The Rock and the River

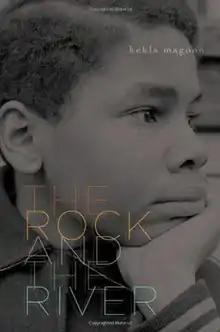

The Rock and the River is a young adult historical fiction novel by Kekla Magoon, published January 6, 2009 by Aladdin. It is Magoon's debut novel.